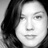
Emotion: neutral